Textile testing

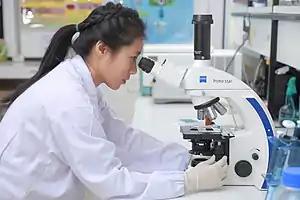
Scientists are working in the lab

Textile testing is the process of measuring the properties and performance of textile materials—textile testing includes physical and chemical testing of raw materials to finished products.